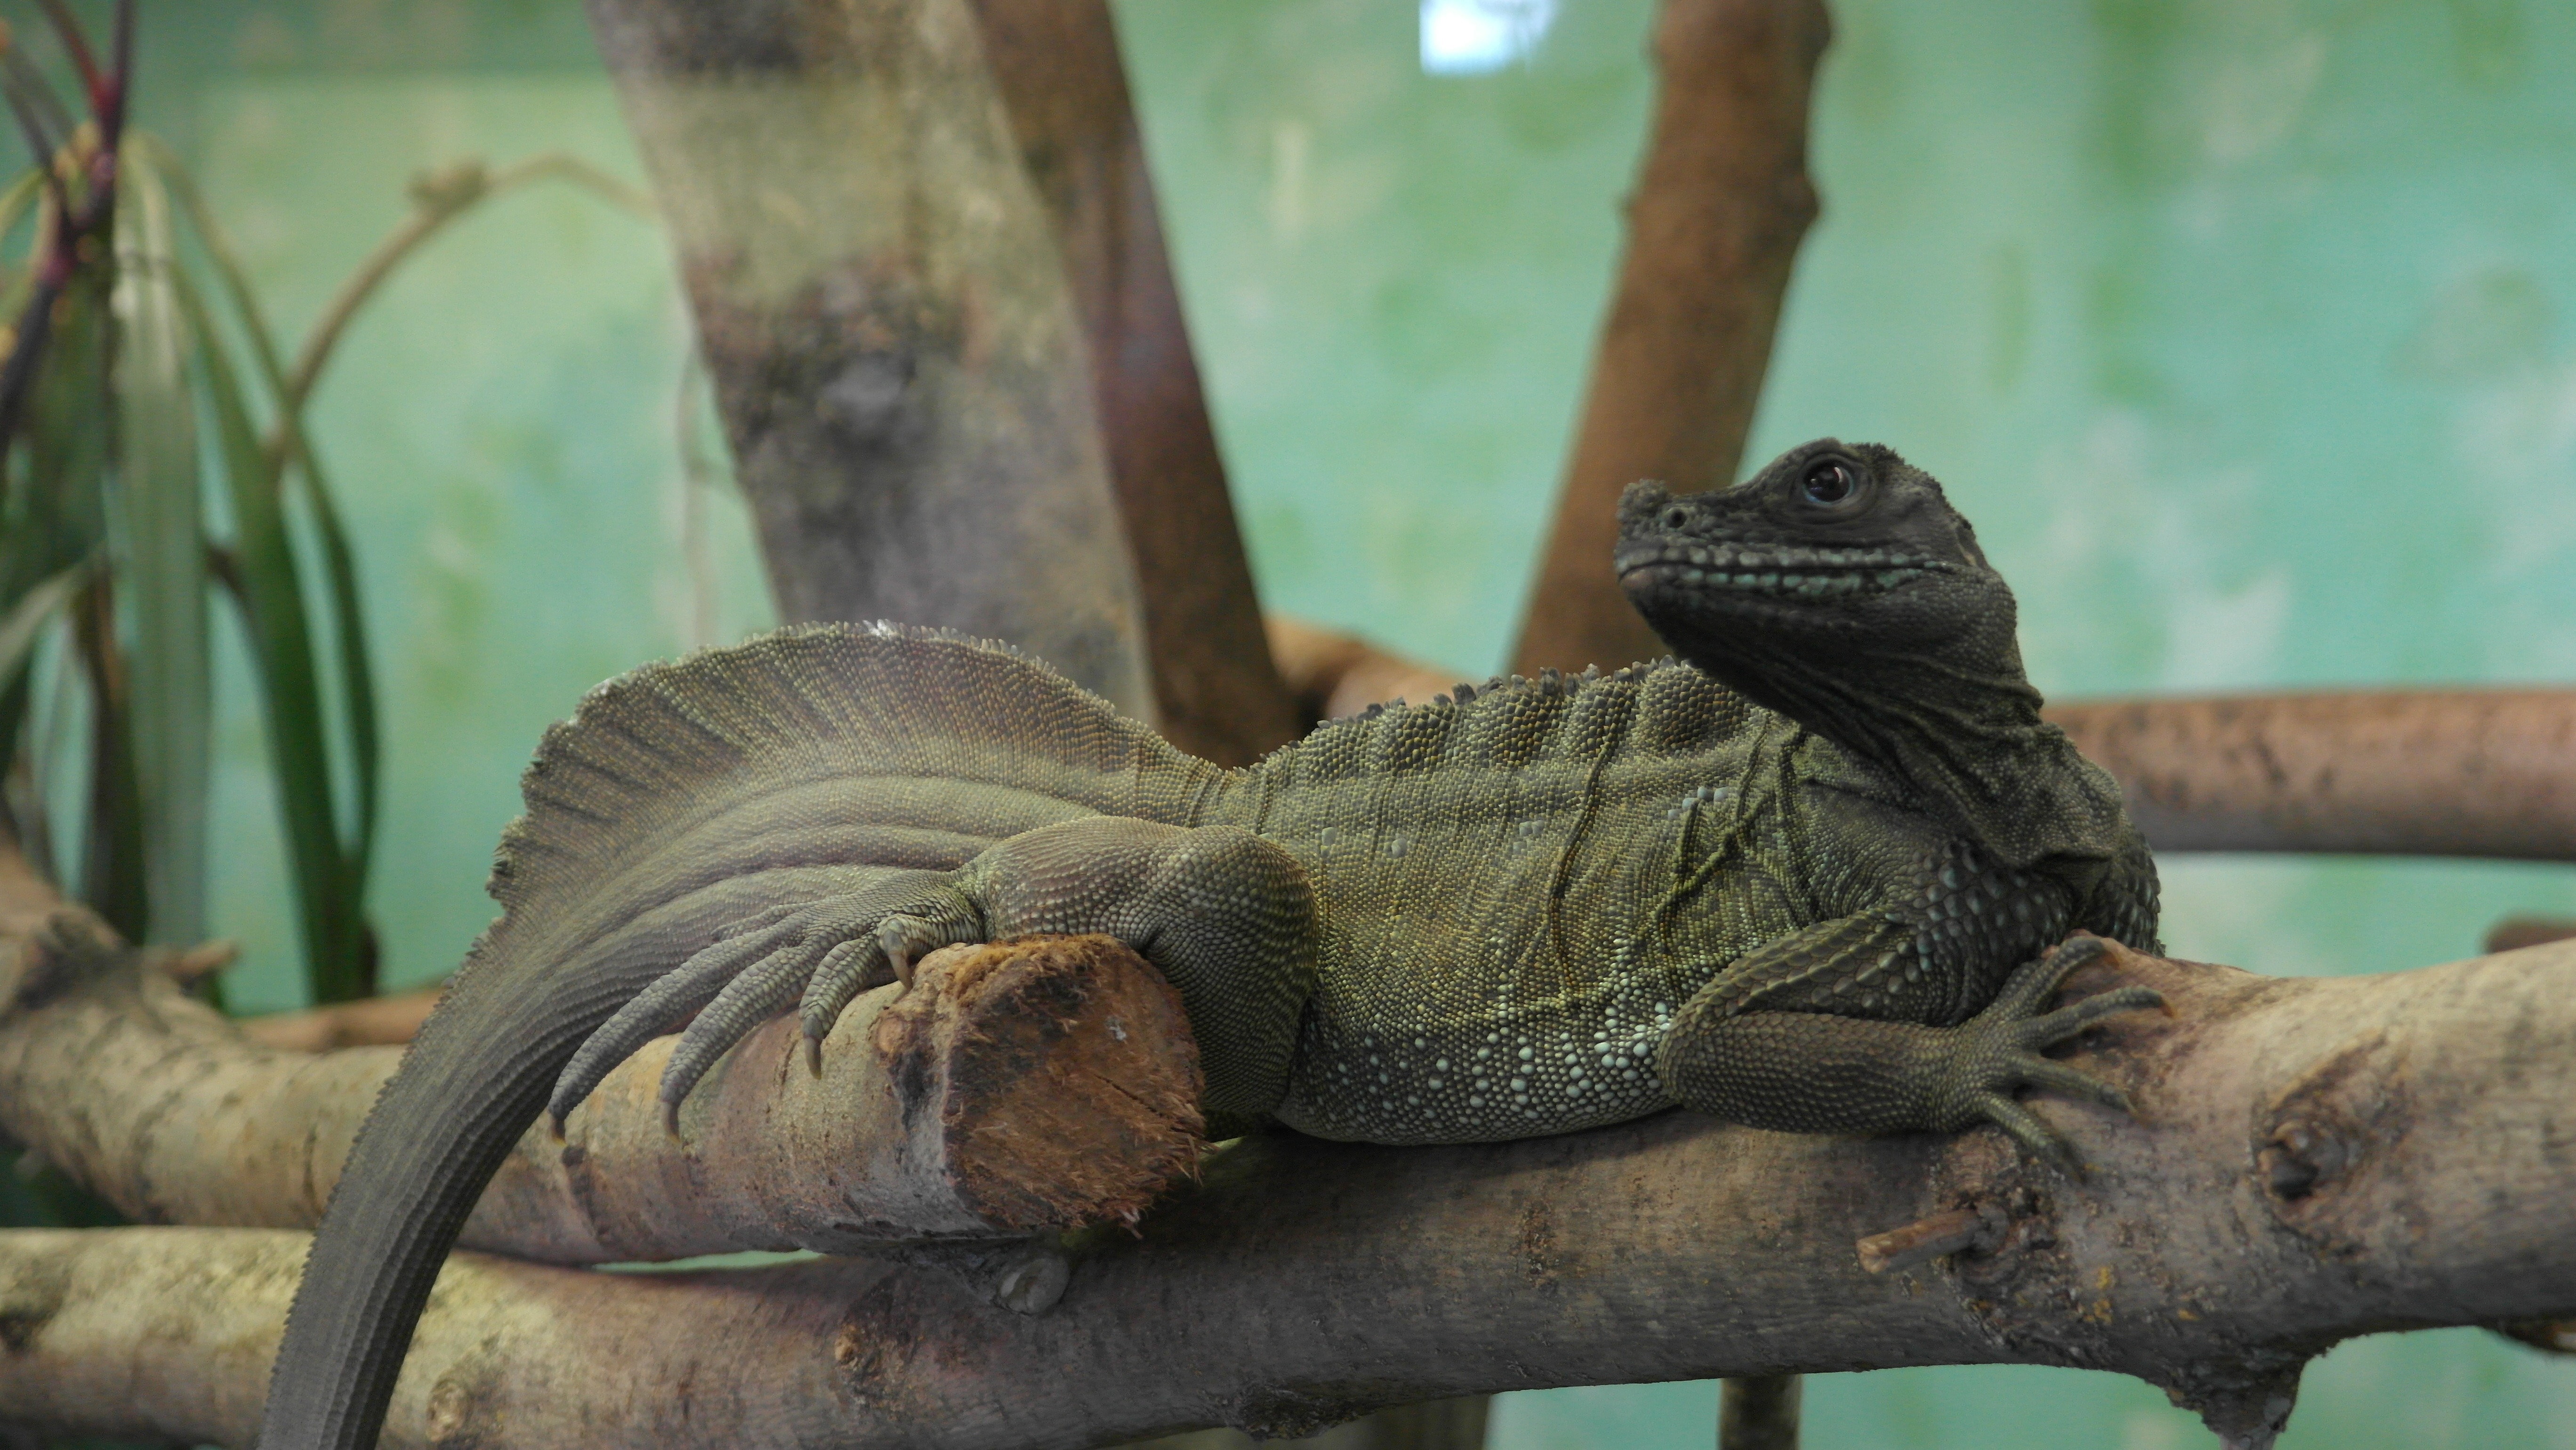
wildlife, zoo, green, jungle, reptile, scale, iguana, fauna, lizard, vertebrate, scaly, scaled reptile